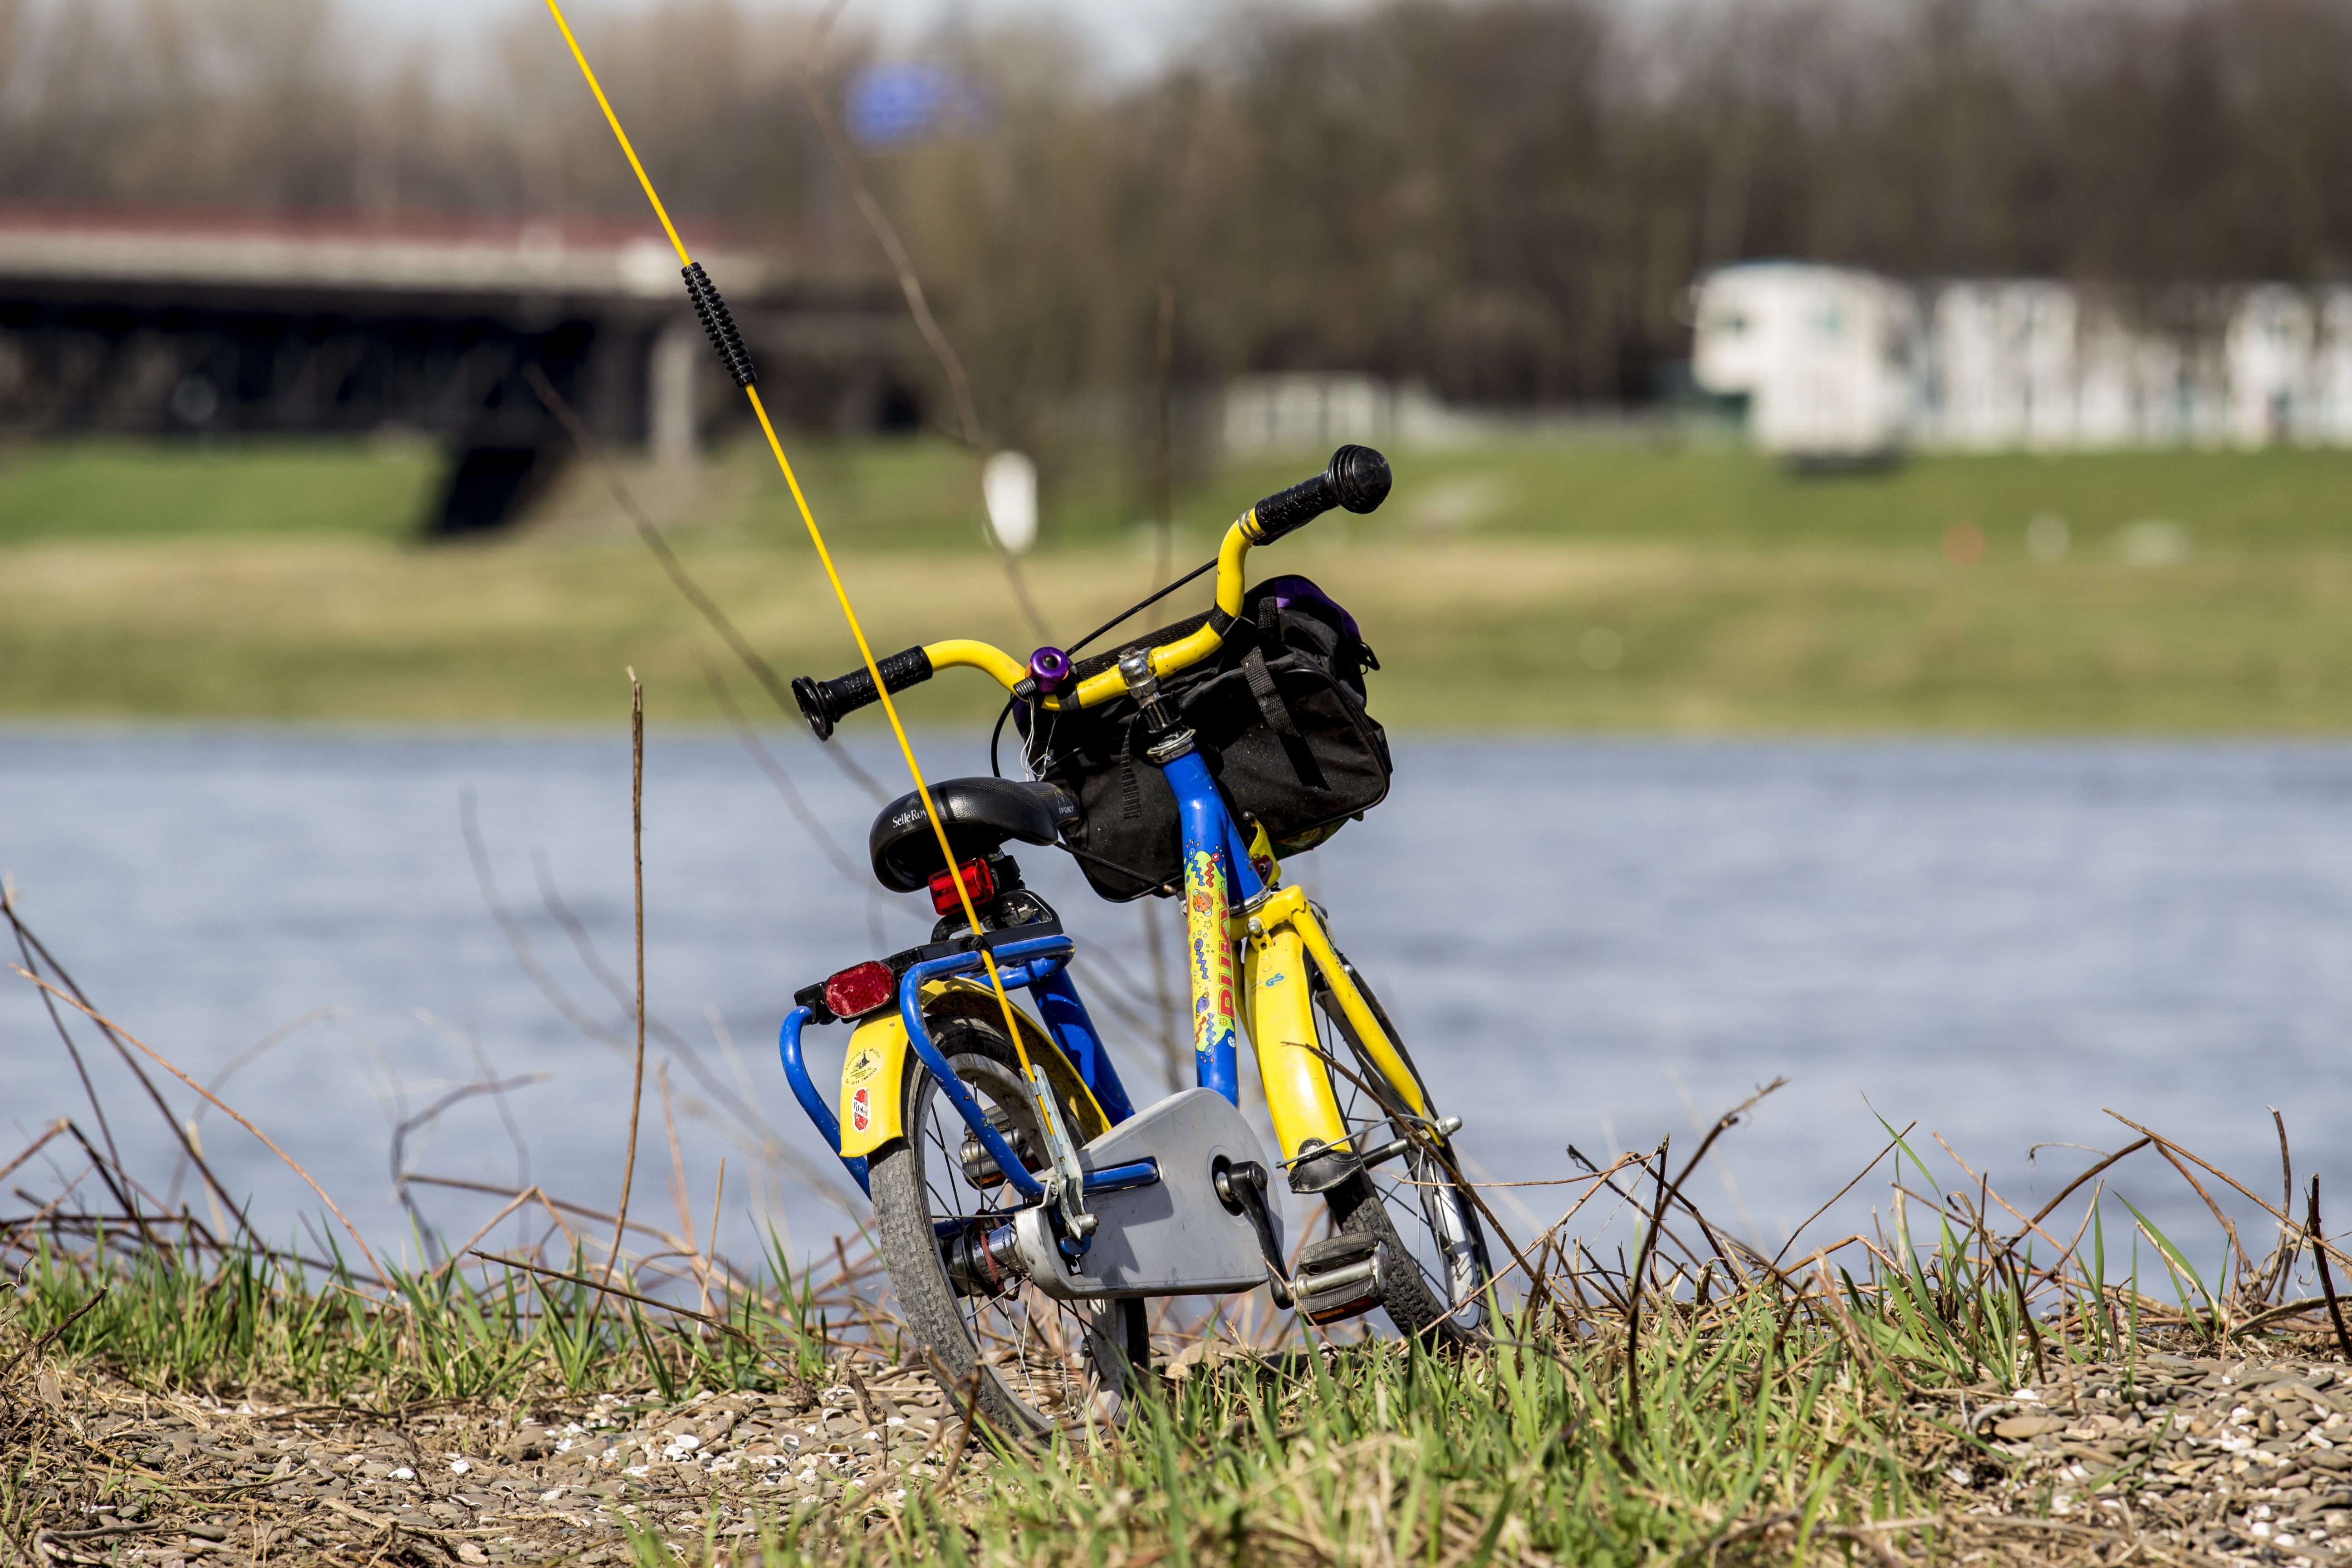
water, nature, wet, bicycle, bike, river, vehicle, motorcycle, pebble, mountain bike, race, stones, bank, racing, steinchen